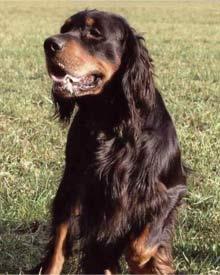
Gordon_setter